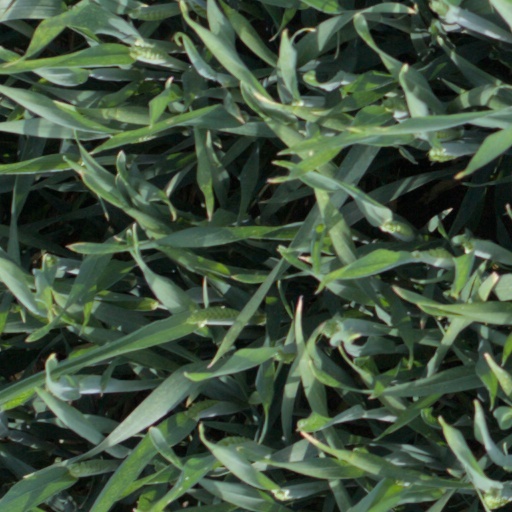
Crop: wheat